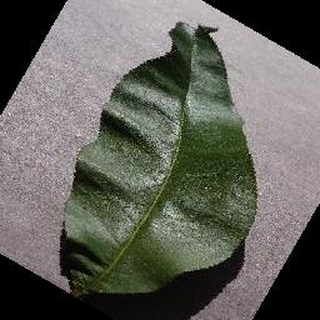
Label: healthy_peach